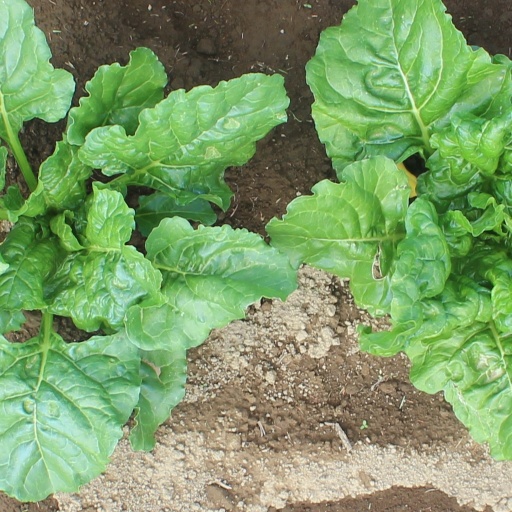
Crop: sugar beet